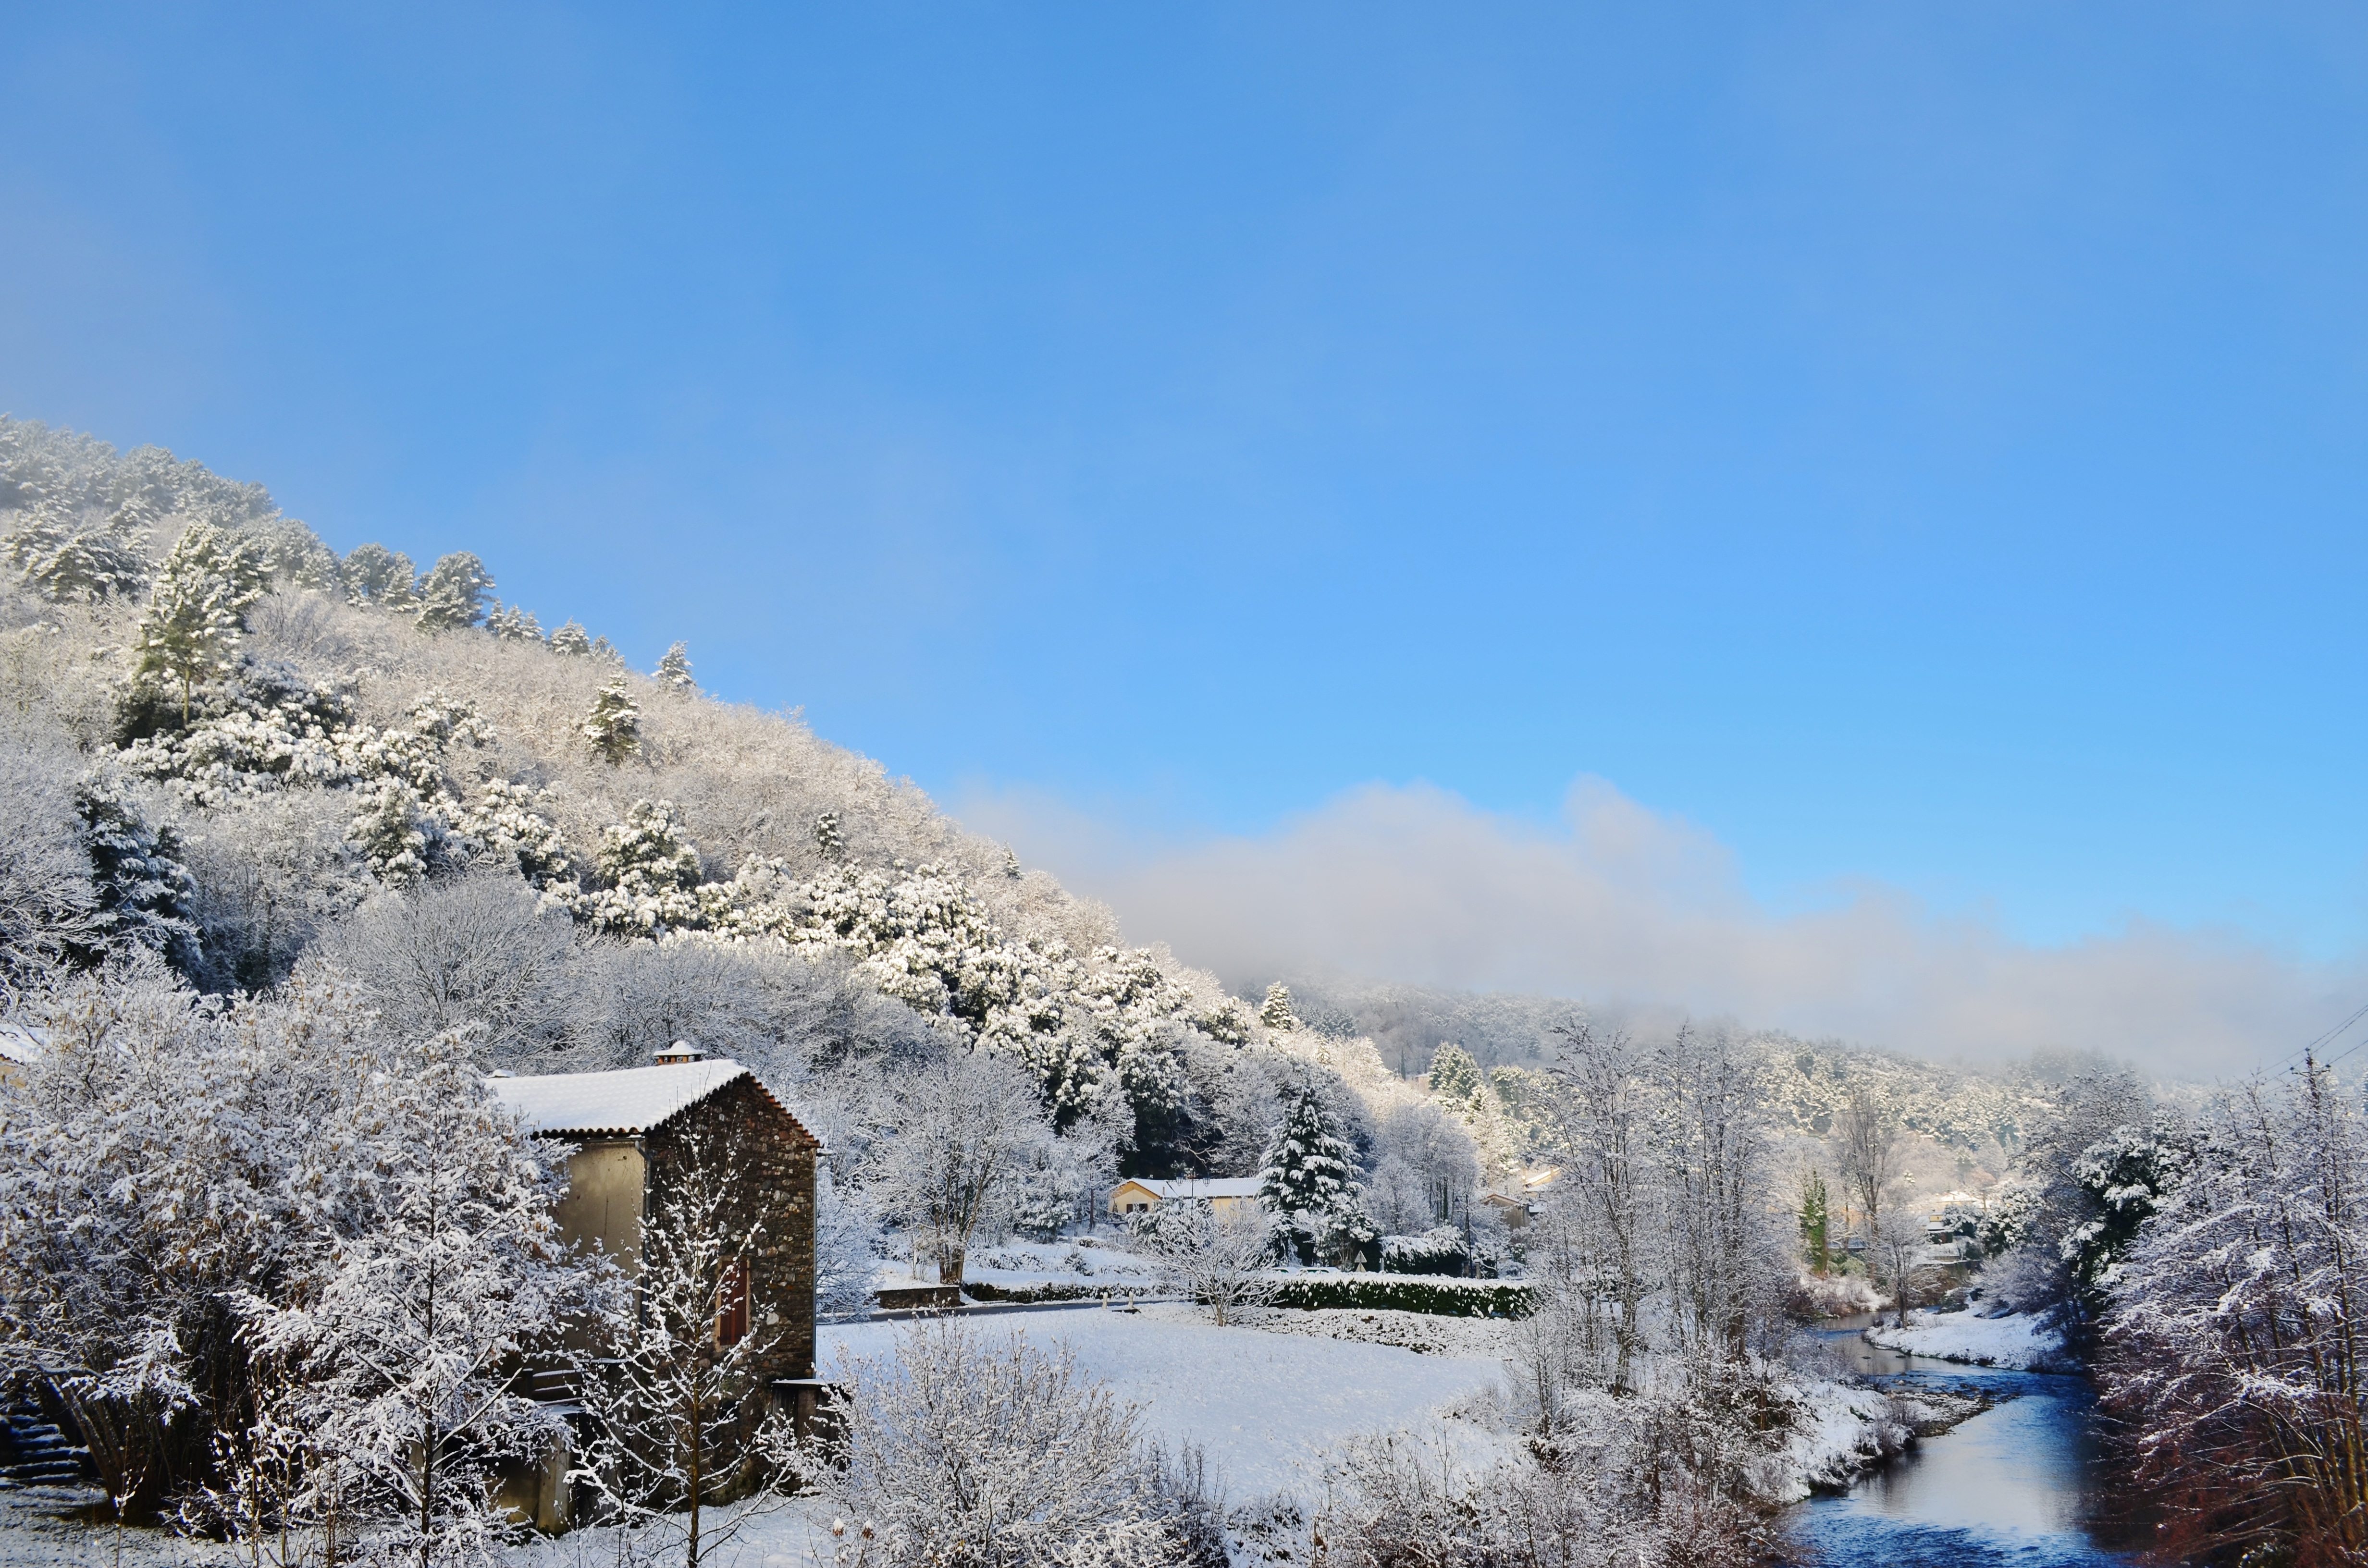
tree, nature, mountain, snow, winter, frost, river, mountain range, ice, weather, season, ridge, landscape snow, mountainous landforms